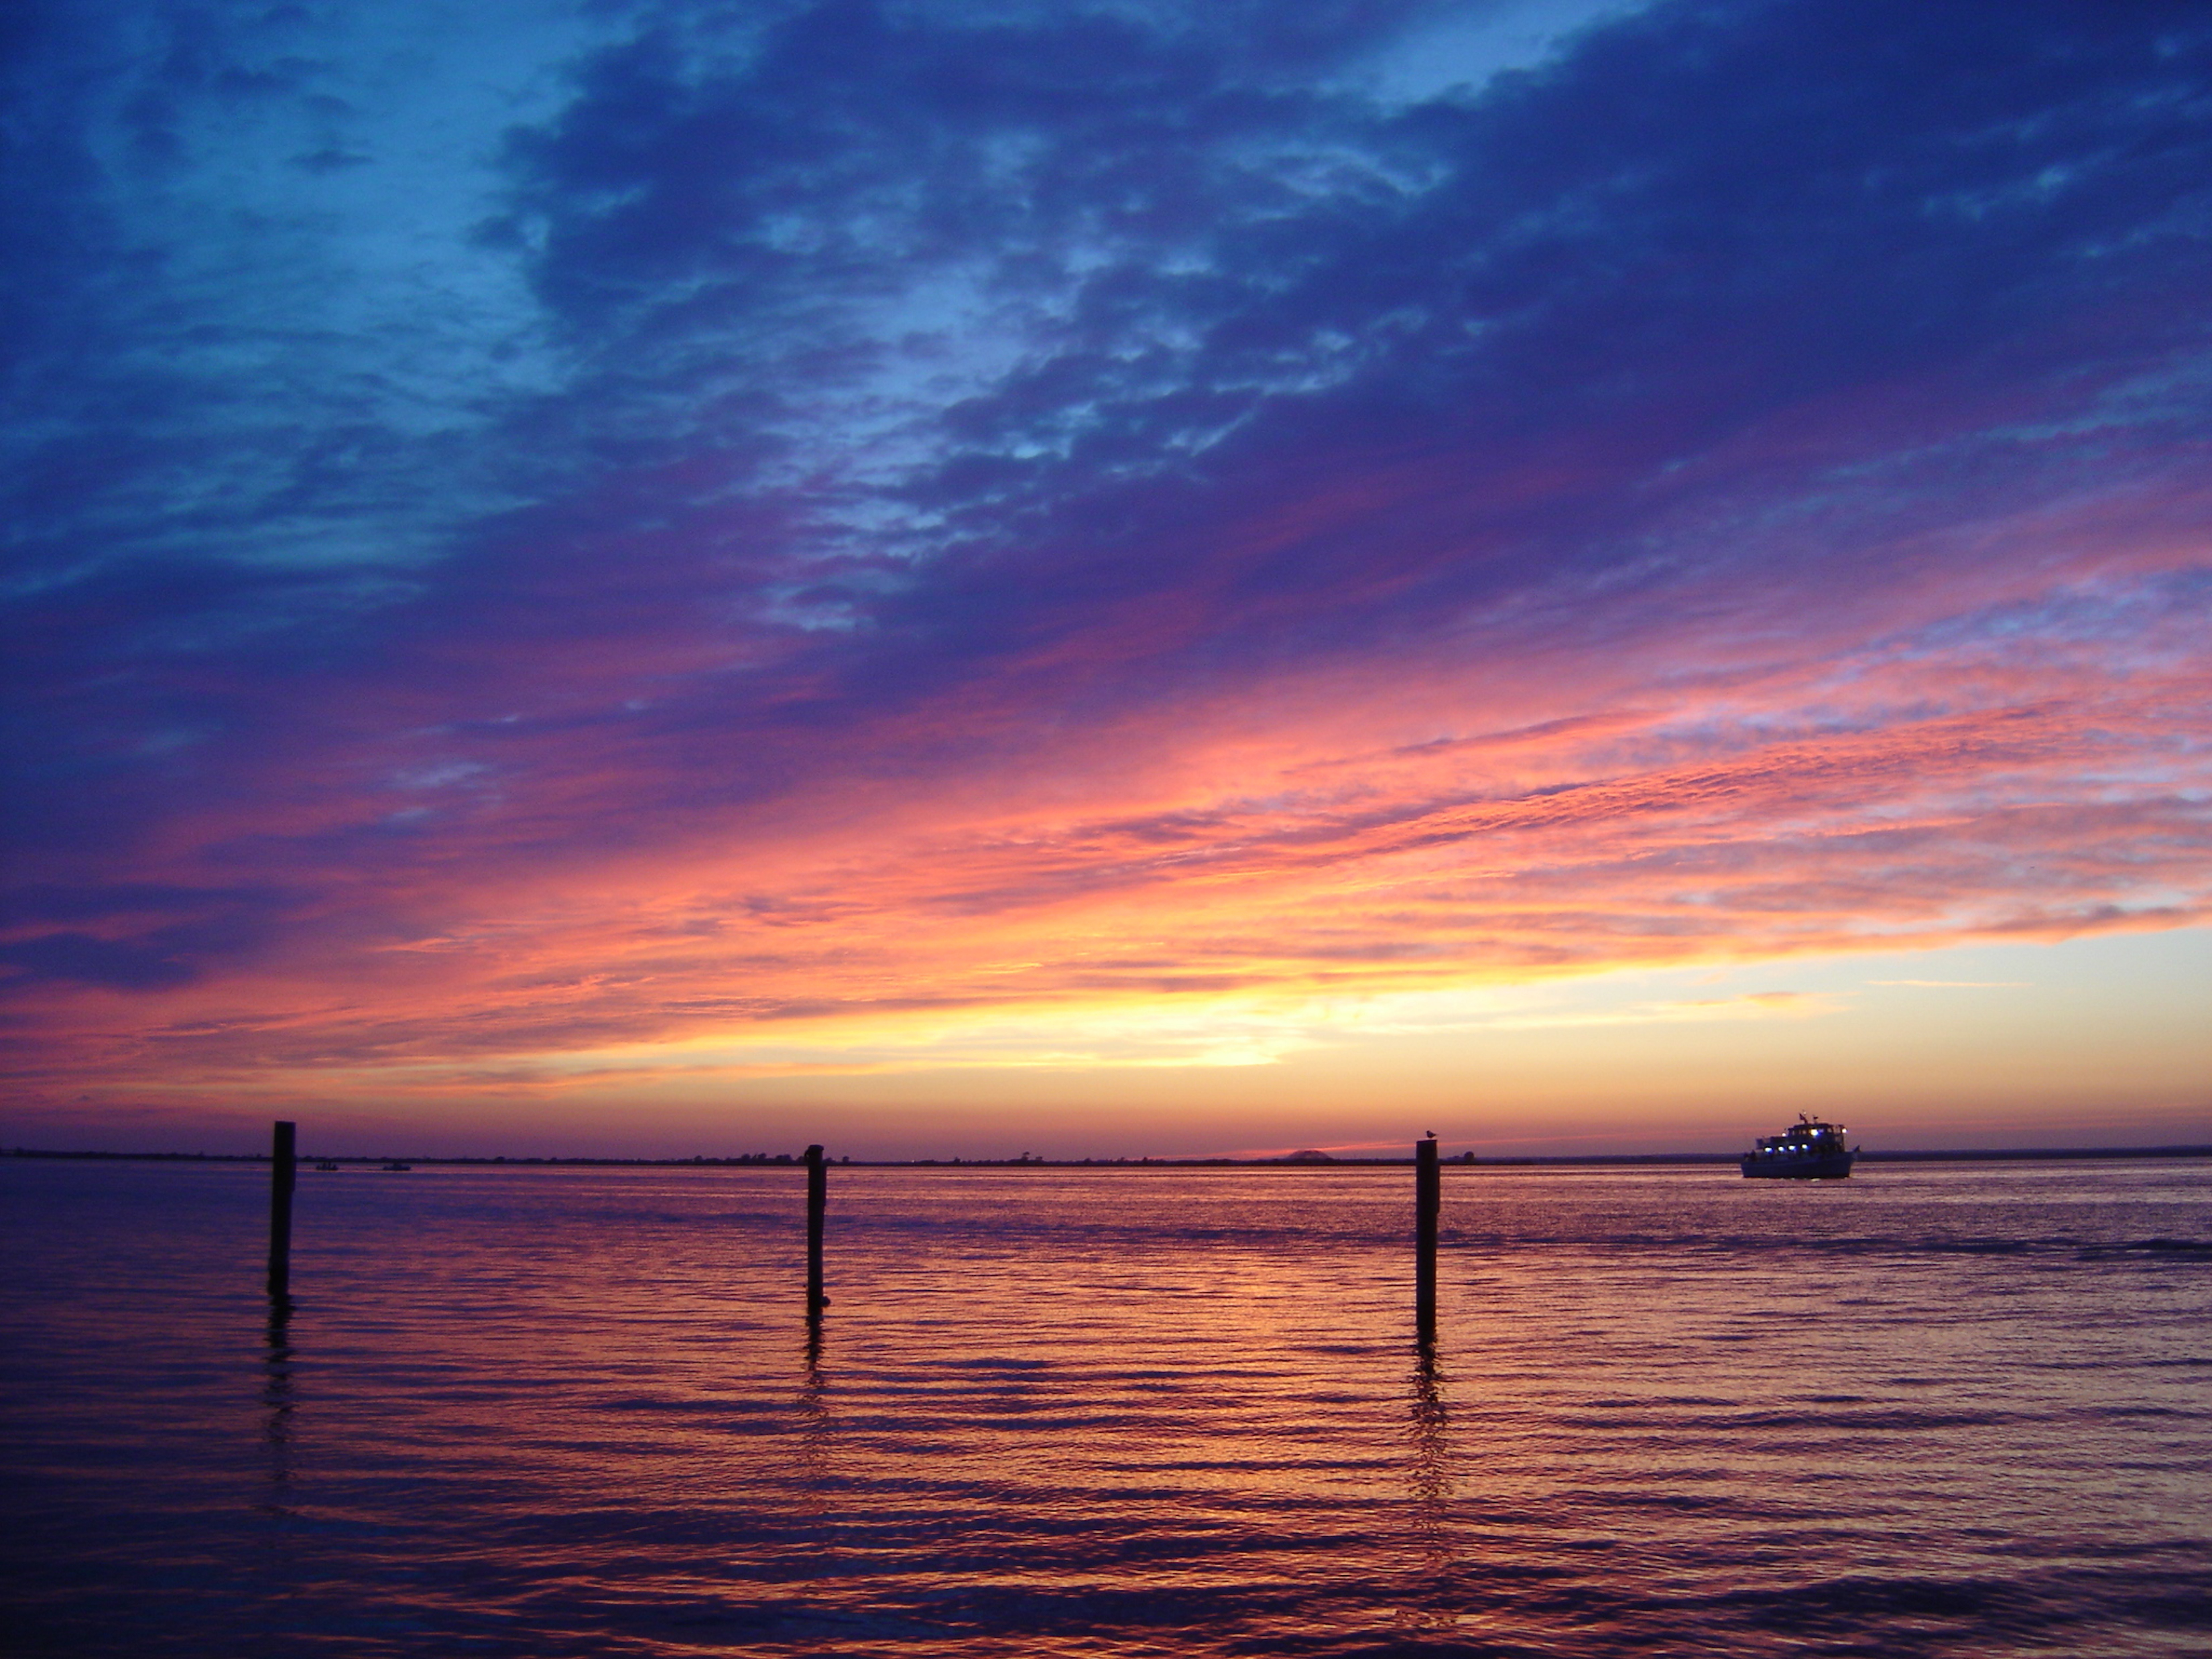
beach, sea, coast, ocean, horizon, cloud, sky, sunrise, sunset, boat, sunlight, morning, wave, dawn, ship, dusk, evening, tranquil, peaceful, blue, colorful, pink, clouds, beautiful, afterglow, wind wave, red sky at morning